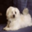
Label: dog